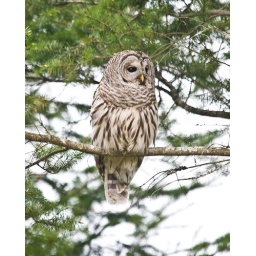
This photo shot from my living room, but through window glass and in typical dim Western Washington light.